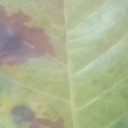
Label: Leaf_rust